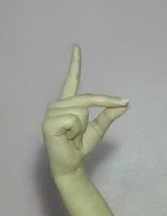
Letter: ta